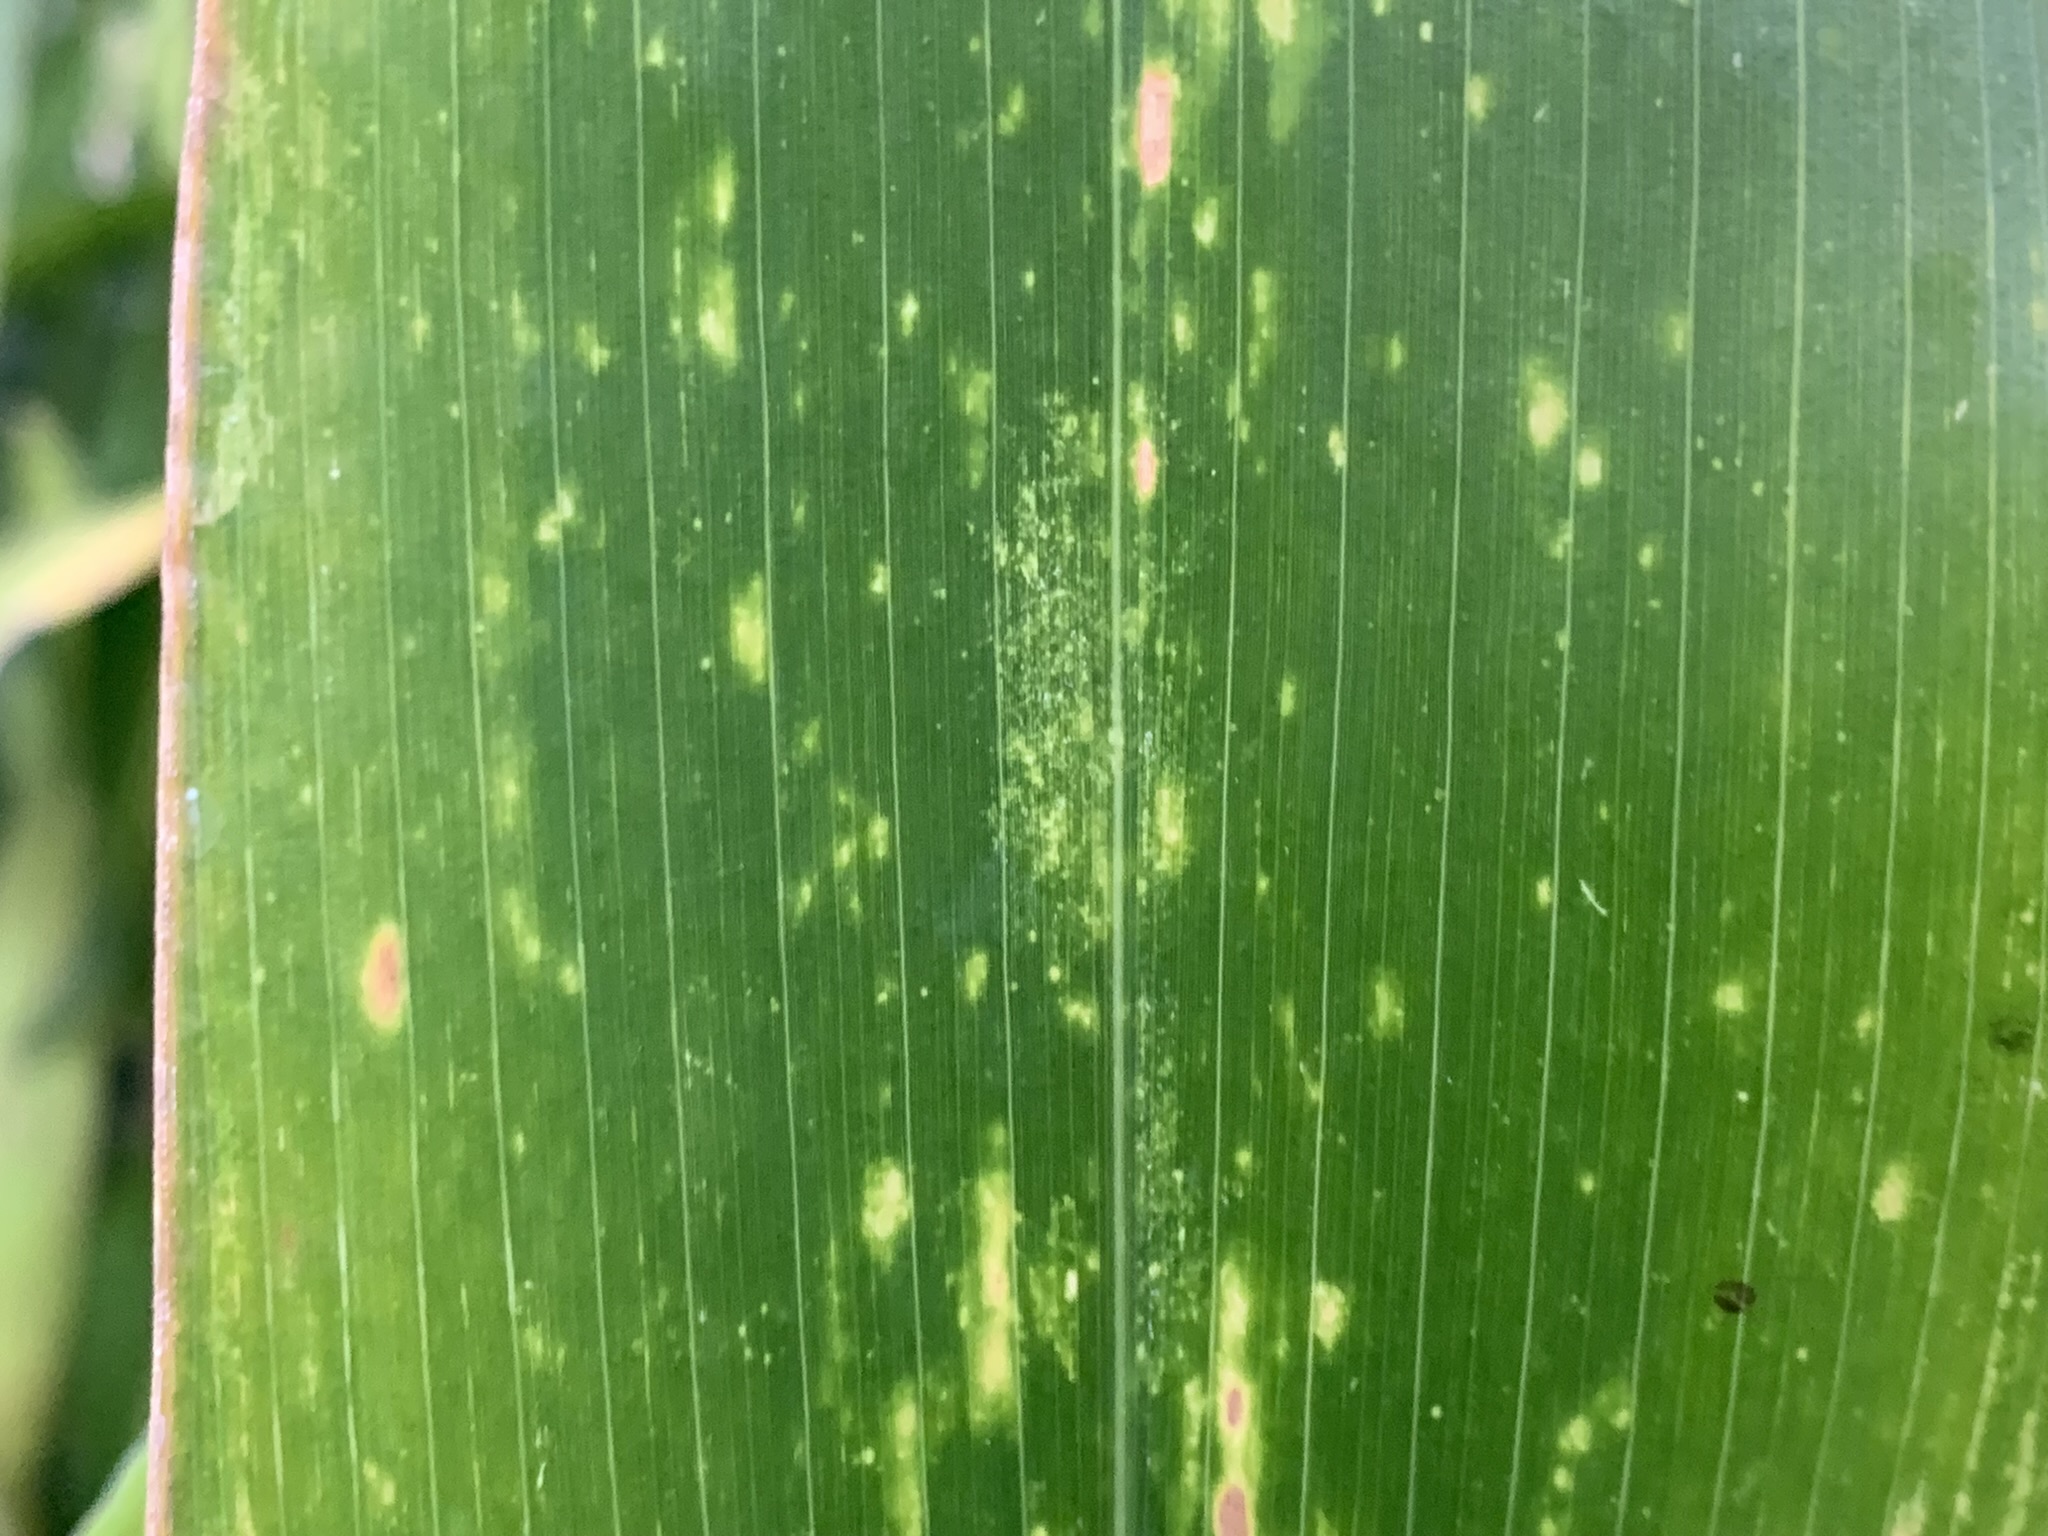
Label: MLN